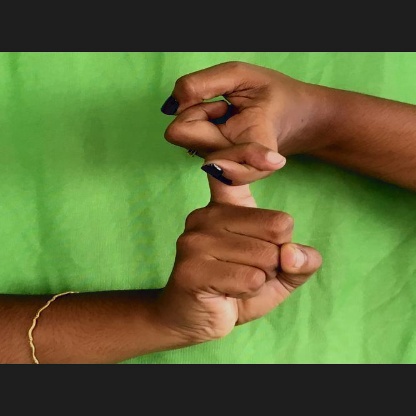
Mudra: Pasha